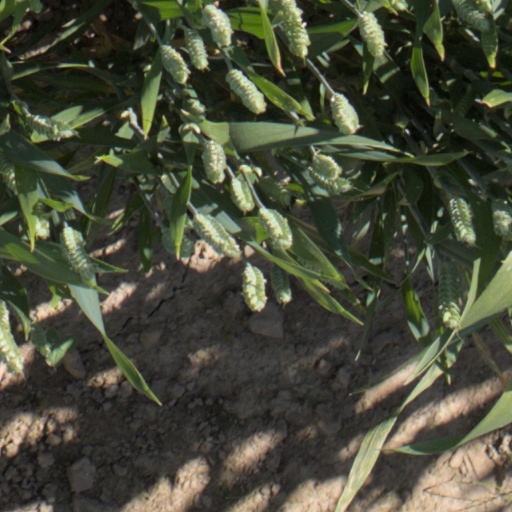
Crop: wheat